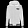
Label: Pullover